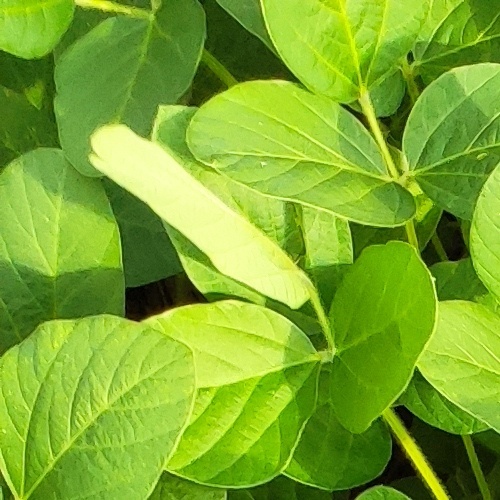
Label: Healthy